Quorn and Woodhouse railway station

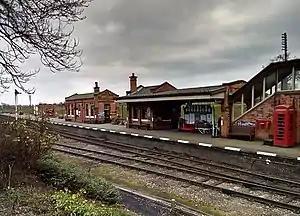
The station in January 2019

Quorn and Woodhouse railway station is a heritage station on the Great Central Railway (preserved) serving the villages of Quorn and Woodhouse in Leicestershire, England. Travelling south from Loughborough, it is the first station that is reached. Here there is a large station yard which is suitable for parking. There is also disabled access through the yard (Loughborough now has a lift for disabled as well as access via stairs). Quorn is laid out to appear as it would in the 1940s, as a typical rural LNER station. The signal box is not original but was taken from .